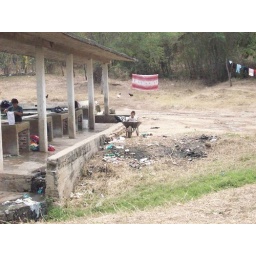
While his mother washes clothes this little boy sits in the wheelbarrow and waits